The Fenouillard Family

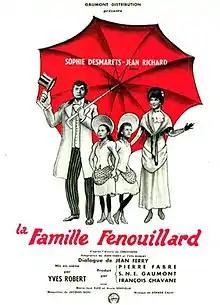

The Fenouillard Family (French: La famille Fenouillard) is a 1960 French historical comedy film directed by Yves Robert and starring Sophie Desmarets, Jean Richard and Annie Sinigalia. It is based on a pioneering nineteenth century text comic, "", by Georges Colomb.